Norwegian Army

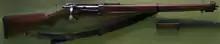
The Norwegian Krag–Jørgensen M/1912, a repeating bolt action carbine

By 1920, the army of Norway was a national militia. Service was universal and compulsory, liability commencing at the age of 18 and continuing till the age of 56. The men were called out at 21, and for the first 12 years belonged to the line; then for 12 years to the landvarn. Afterwards they passed into the landatorm, in which they remained until they attained the age of 55 years. The initial training was carried out in recruits' schools; it lasted for 48 days in the infantry and garrison artillery, 62 in the mountain batteries, 72 in the engineers, 92 in the field artillery, and 102 in the cavalry. As soon as their courses were finished the men were transferred to the units to which they would permanently belong, and with them went through a further training of 30 days. Subsequent training consisted of 80 days in the second, third and seventh years of service.